Palazzo Sacchetti

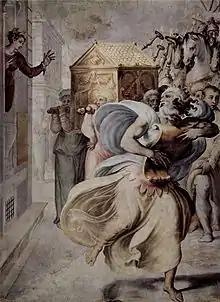
"David dances in front of the Ark of the Covenant in the presence of Mikal", fresco by Francesco Salviati in the audience hall

In the hallway is a Roman relief of the third century AD, depicting an episode of the reign of Septimius Severus. Above this is a Madonna and child of 1400s Florentine school.